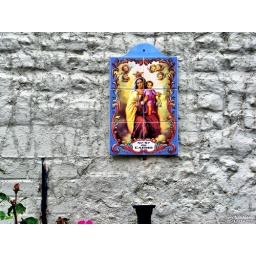
This picture is on the outside wall of a house in Friday Market, Little Walsingham, Norfolk.